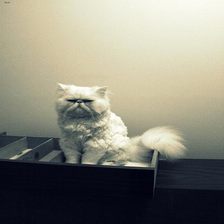
Species: cat
Breed: Persian